Poles in Moldova

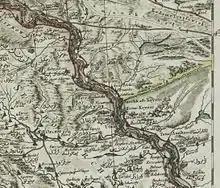
Map from 1772 CE illustrating settlements along the border between Bracław Voivodeship in the Polish–Lithuanian Commonwealth, the Crimean Khanate, and the Principality of Moldavia.

The beginnings of Polish influence in Bessarabia can be traced back to the 14th century with the founding of the Principality of Moldavia. Trade between the Baltic and Black Seas between the two neighboring countries facilitated their growing bond. During this era Moldavia was a vassal state of first the Kingdom of Poland and later the Polish–Lithuanian Commonwealth several times Although the border along the Dniester river was socially porous, with substantial intermarriage and cultural exchange between the Moldavian nobility with Polish szlachta and Ukrainian elites, there was an absence of significant Polish settlement in Moldavia at that time.